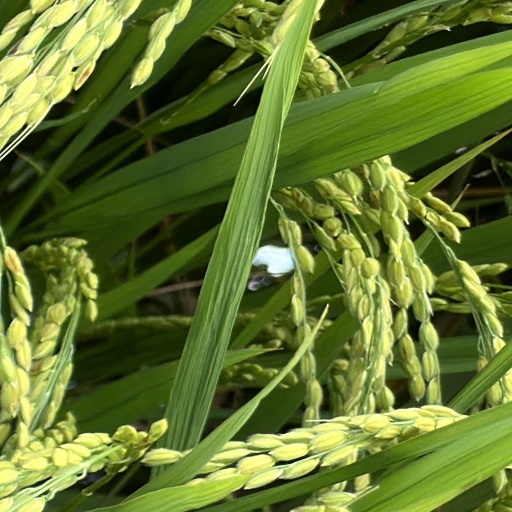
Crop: rice